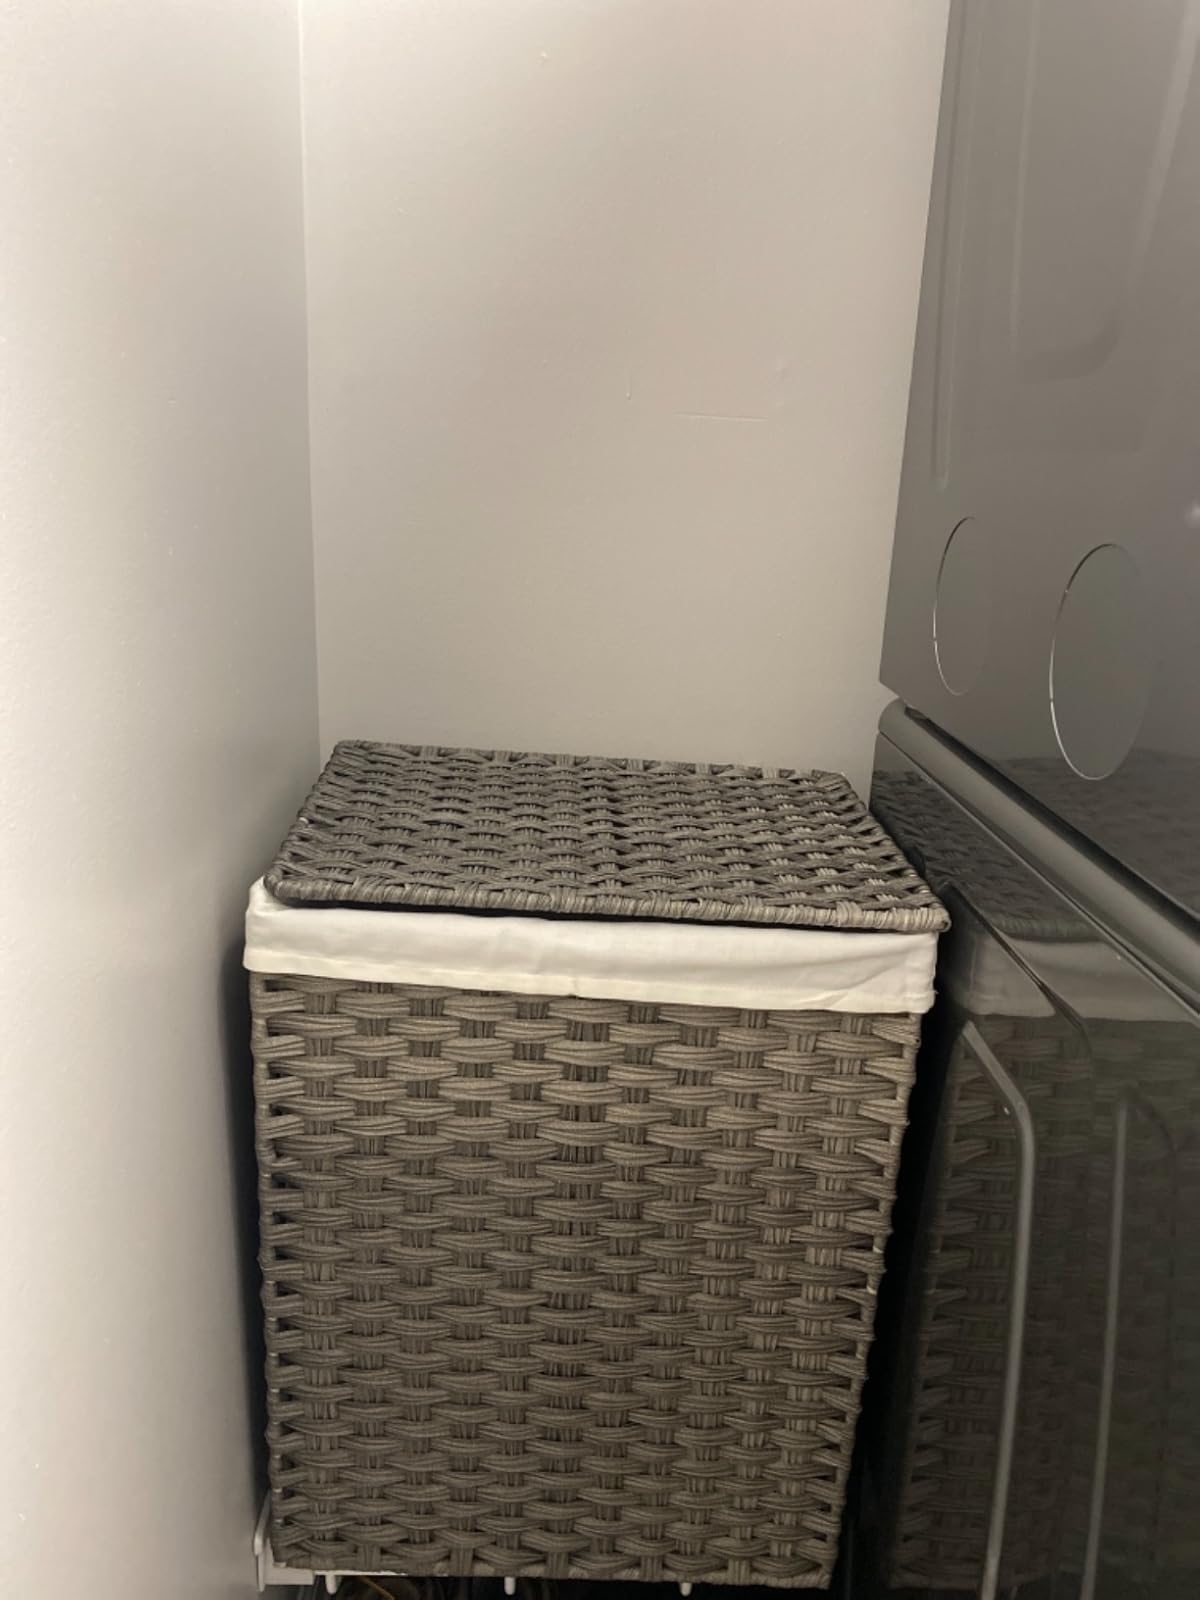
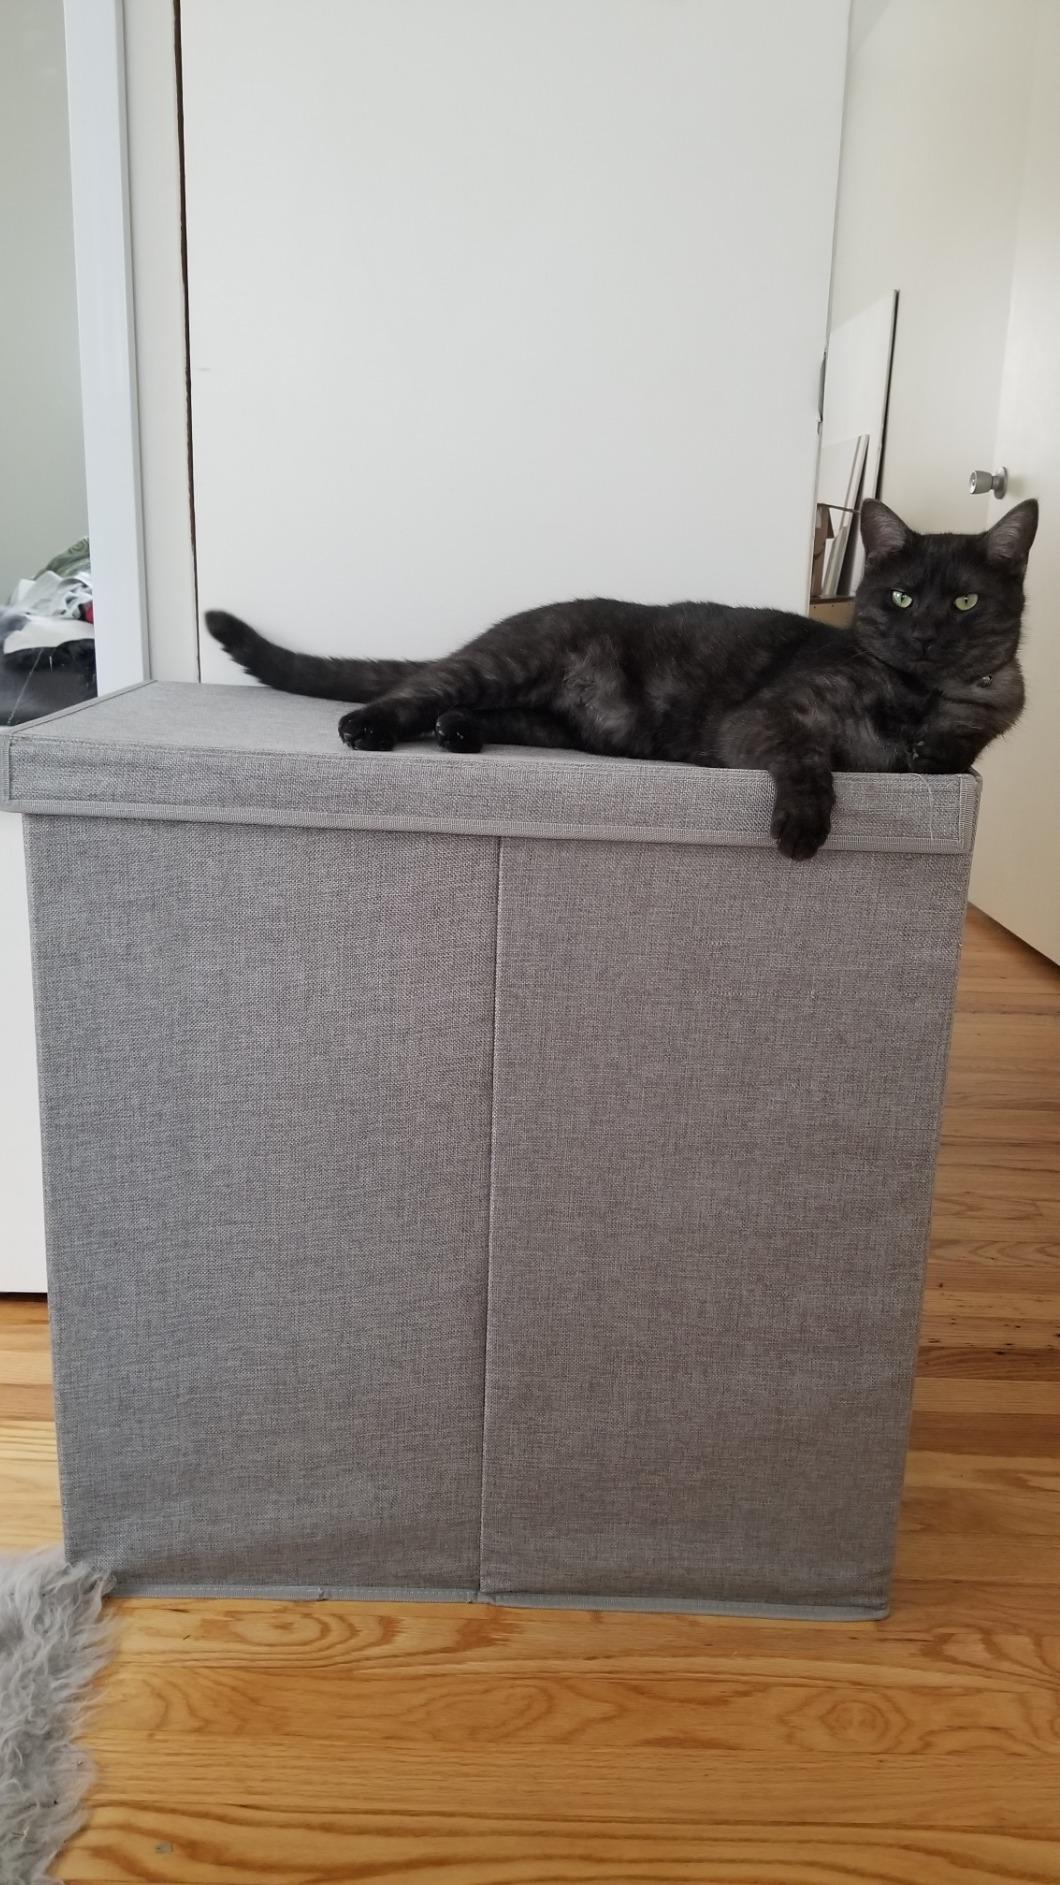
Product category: items_hamper
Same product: no